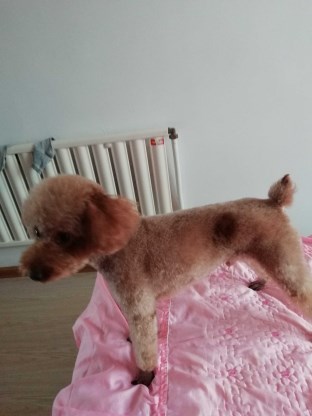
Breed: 7449-n000128-teddy